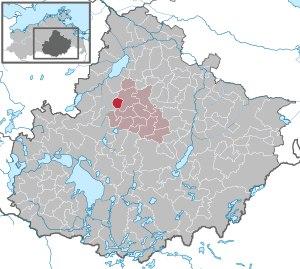
Gülzow est une commune rurale allemande de l'arrondissement du Plateau des lacs mecklembourgeois dans le Mecklembourg-Poméranie-Occidentale] et le canton de Stavenhagen. Sa population comptait 477 habitants au 31 décembre 2010.